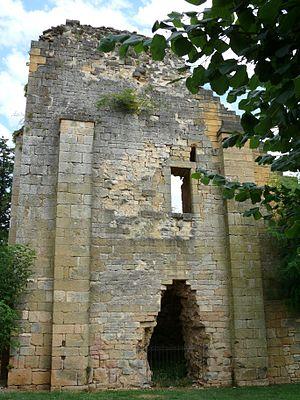
Saint-Geniès - Tour du vieux château
Saint-Geniès est une commune française située dans le département de la Dordogne, en région Nouvelle-Aquitaine.